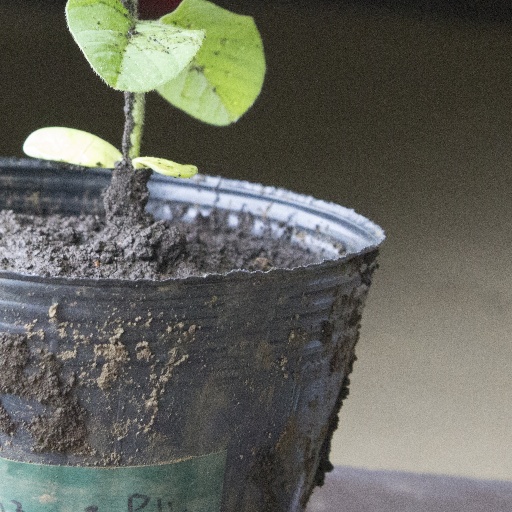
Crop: soybean